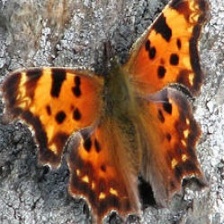
Species: EASTERN COMA
Butterfly family (ImageNet category): admiral